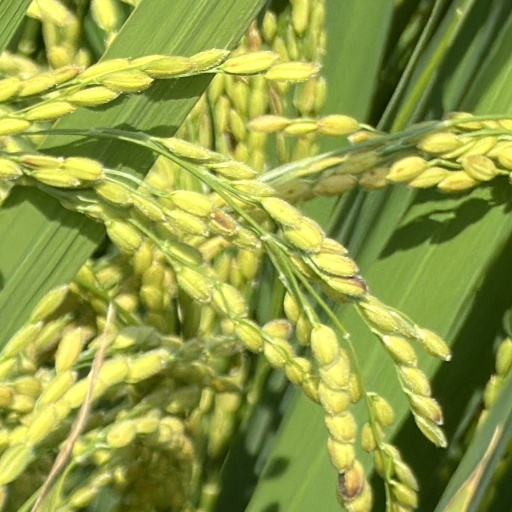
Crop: rice